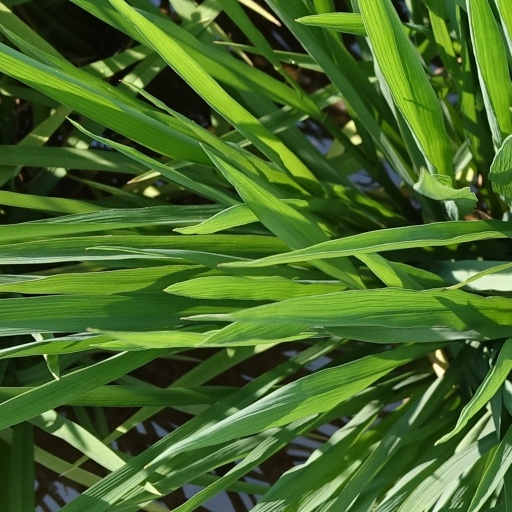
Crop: rice